Rip Curl

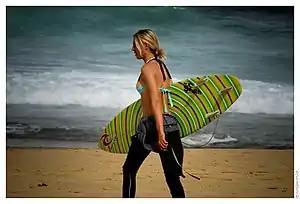
Rip Curl surfboard with thruster fins featuring branding for "The Search", Merewether Beach, NSW, March 2007

Rip Curl is responsible for a campaign called The Search. Surf films by legendary filmmaker Sonny Miller were created as part of the Search campaign: "The Search" (1992), "The Search II" (1993), "Beyond the Boundaries: The Search III" (1994), "Feral Kingdom" (1995), "Tripping the Planet" (1996) and "Searching for Tom Curren" (1996), which was awarded Video of the Year by "Surfer" magazine in 1997. In 2015 Rip Curl relaunched The Search.